Sant Martí, Biure

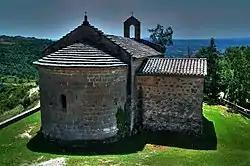
Sant Martí de Biure.

Sant Martí de Biure is a tenth-century Romanesque church located in the municipality of Sagàs, Catalonia, northern Spain.